Sweden men's national football team

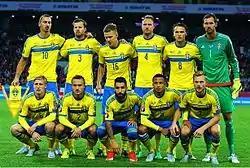
The Sweden national team before playing against Russia in 2015 during the Euro 2016 qualifiers

Competing in Group G of the UEFA Euro 2016 qualifiers, Sweden picked up their first point on the road against Austria with a 1–1 draw on 8 September 2014. After a 1–1 draw against Russia at the Friends Arena, Sweden then picked up their first win in their next match with a 2–0 result against Liechtenstein. Sweden then went unbeaten for another three matches before suffering two consecutive defeats, a 1–0 loss to Russia in Moscow and a crushing 4–1 home defeat to group leaders Austria. This caused Sweden to move down to third place in their group, just one point above fourth-placed Montenegro. Sweden then bounced back to win their final two group games against Liechtenstein and Moldova with the scoreline being 2–0 on both occasions. They finished their group in third position behind Austria and Russia and qualified for the playoffs. Sweden were drawn against big rivals Denmark and won 4–3 on aggregate, qualifying for the UEFA Euro 2016. They were, however, eliminated from the group stage, losing to Italy and Belgium, drawing with the Republic of Ireland and scoring no goals of their own (their only goal was an own goal by Ciaran Clark).